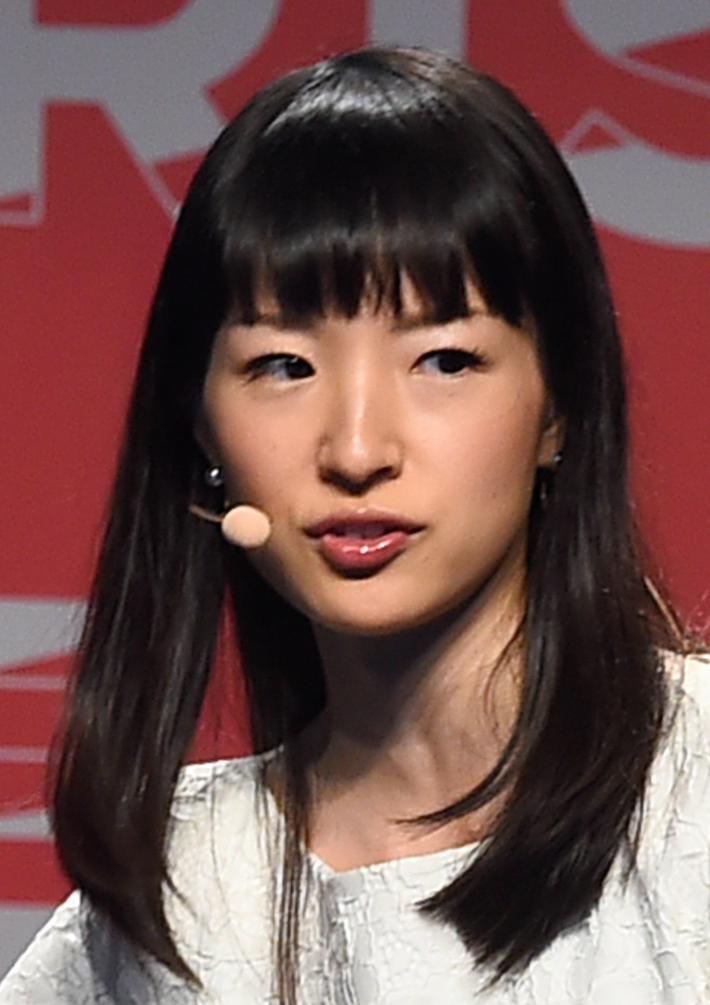
มาริเอะ คนโด

| native_name = 近藤 麻理恵
| image = Marie Kondō, 2016 (cropped).jpg
| caption = คนโดใน ค.ศ. 2016
| birth_place = โตเกียว ประเทศญี่ปุ่น
| alma_mater = มหาวิทยาลัยสตรีคริสเตียนโตเกียว
| years_active = ค.ศ. 1997–ปัจจุบัน
| known_for = การจัดบ้านด้วยวิธีการ "คมมาริ"
| notable_works = "ชีวิตดีขึ้นทุก ๆ ด้าน ด้วยการจัดบ้านแค่ครั้งเดียว"
มาริเอะ คนโด (ญี่ปุ่น|近藤 麻理恵|Kondō Marie) เป็นผู้เชี่ยวชาญด้านการจัดระเบียบภายในบ้าน นักเขียน และพิธีกรรายการโทรทัศน์ชาวญี่ปุ่น
คนโดเขียนหนังสือเกี่ยวกับการจัดระเบียบจำนวน 4 เล่ม ซึ่งมียอดขายรวมทั่วโลกหลายล้านเล่ม และแปลจากภาษาญี่ปุ่นเป็นภาษาอื่น ๆ เช่นภาษาเกาหลี|เกาหลี ภาษาจีน|จีน ภาษาสเปน|สเปน ภาษาอินโดนีเซีย|อินโดนีเซีย ภาษาอิตาลี|อิตาลี ภาษาฝรั่งเศส|ฝรั่งเศส ภาษาเยอรมัน|เยอรมัน ภาษาสวีเดน|สวีเดน ภาษาโปรตุเกส|โปรตุเกส ภาษากาตาลา|กาตาลา และภาษาอังกฤษ|อังกฤษ โดยหนังสือ "ชีวิตดีขึ้นทุก ๆ ด้าน ด้วยการจัดบ้านแค่ครั้งเดียว" () ตีพิมพ์จำหน่ายในมากกว่า 30 ประเทศ ใน ค.ศ. 2019 เน็ตฟลิกซ์ได้เผยแพร่ซีรีส์ "Tidying Up with Marie Kondo" ทำให้เธอเป็นที่รู้จักในสหรัฐและสหราชอาณาจักรอย่างมาก และเธอยังได้รับเสนอชื่อให้เข้ารับรางวัลไพรม์ไทม์เอมมีสาขาพิธีกรยอดเยี่ยมประเภทรายการเรียลลิตีโชว์หรือรายการแข่งขันในปีเดียวกัน
คนโดถูกจัดให้เป็นหนึ่งในบุคคลที่ทรงอิทธิพลมากที่สุด 100 อันดับแรกใน ค.ศ. 2015 โดยนิตยสาร"ไทม์"
== ประวัติ ==
ไฟล์:Sportsfile (Web Summit) (22790692681).jpg|thumb|คนโดใน ค.ศ. 2015 ขณะบรรยายในรายการ"ทอกส์แอตกูเกิล"
คนโดเล่าในบทสัมภาษณ์ในนิตยสาร"เดอะวอลล์สตรีทเจอร์นัล"ว่าเธอสนใจการจัดระเบียบตั้งแต่สมัยเด็ก โดยในขณะที่เพื่อนในชั้นเรียนของคนโดเล่นกีฬากันในคาบพลศึกษา ตัวเธอกลับสนใจจัดหนังสือบนชั้นวางในห้องเรียน และเธอมักจะอาสาเป็นคนจัดหนังสือในห้องเรียนเป็นประจำ ครั้งหนึ่งเธอเครียดกับการจัดระเบียบสิ่งของจนสลบไปประมาณสองชั่วโมง ขณะที่เธอกำลังฟื้นตัว เธอรู้สึกว่ามีเสียงจากภายในบอกให้ลองมองดูอีกครั้งให้ดี ก่อนที่เธอจะระลึกได้ว่าก่อนหน้านี้เธอสนใจแค่เพียงว่าจะทิ้งของชิ้นไหน แต่ที่จริงแล้วสิ่งที่เธอควรทำคือสนใจว่าของชิ้นไหนที่ควรเก็บไว้ เลือกสิ่งที่ทำให้ตัวเองรู้สึกมีความสุข นั่นคือหลักการจัดระเบียบ
เธอทำหน้าที่เป็นมิโกะในศาลเจ้าชินโตเป็นเวลาห้าปี เธอเริ่มกิจการรับให้คำปรึกษาเกี่ยวกับการจัดระเบียบเมื่ออายุได้ 19 ปี โดยในขณะนั้นเธอกำลังศึกษาด้านสังคมวิทยาที่มหาวิทยาลัยสตรีคริสเตียนโตเกียว เธอเขียนวิทยานิพนธ์ระดับปริญญาตรีเกี่ยวกับการจัดระเบียบภายในบ้านในมุมมองของสถานะเพศAihara, Hitoshi (13 May 2015). "こんまりキレイ術の心は感謝　31カ国200万部超". Nikkan Sports.
คนโดแต่งงานกับทากูมิ คาวาฮาระใน ค.ศ. 2012 โดยตอนที่ทั้งสองเริ่มคบกันนั้น คาวาฮาระทำงานในแผนกการขายที่บริษัทแห่งหนึ่งในโอซากะ ก่อนที่คาวาฮาระจะลาออกจากงานและผันตัวมาเป็นผู้จัดการให้กับคนโด ทั้งคู่มีลูกสาวสองคนได้แก่ซัตสึกิและมิโกะTonya C. Snyder. The real reasons Marie Kondo’s life-changing magic doesn't work for parents. "The Washington Post", 14 January 2016. หลังจากแต่งงานแล้วทั้งสองได้ย้ายไปอยู่โตเกียวก่อนจะย้ายไปรัฐแคลิฟอร์เนีย|แคลิฟอร์เนียในเวลาต่อมา
== วิธีคมมาริ ==
วิธีการจัดบ้านของคนโดมีชื่อเรียกว่าวิธีคมมาริ () ซึ่งย่อมาจากชื่อของเธอ วิธีคมมาริเริ่มจากการนำของทั้งหมดที่มีมารวมกัน โดยไล่เรียงไปทีละหมวดหมู่ ก่อนที่จะเลือกเก็บเฉพาะสิ่งที่กระตุ้นให้รู้สึกมีความสุข () ก่อนจะหาที่อยู่ให้กับของที่เลือกเก็บไว้ คนโดแนะนำว่าให้เริ่มจากการทิ้งอะไรก็ตามที่ไม่ได้กระตุ้นให้รู้สึกมีความสุขไปอย่างทันทีและสิ้นเชิง และพิจารณาของทุกชิ้นที่อยู่ในหมวดหมู่เดียวกัน ไม่ว่าจะก่อนหน้านี้จะอยู่ที่ใดในบ้านก็ตาม
เธอกล่าวว่าวิธีการของเธอได้รับอิทธิพลจากศาสนาชินโต การทำความสะอาดและจัดระเบียบสิ่งของนั้นสามารถพิจารณาได้ว่าเป็นการฝึกตนในหลักศาสนาชินโต ซึ่งเชื่อมโยงกับพลังและจิตวิญญาณของสิ่งของต่าง ๆ หรือ"คามิ" และครรลองการดำเนินชีวิตที่ถูกต้องหรือ"คันนางาระ" "การให้คุณค่ากับสิ่งของที่มีอยู่ การปฏิบัติกับสิ่งของว่าเป็นสิ่งที่ละทิ้งได้แต่มีคุณค่าไม่ว่าแท้จริงแล้วจะมีราคาเท่าใดก็ตาม และการจัดแสดงสิ่งของเพื่อให้เปิดเผยคุณค่าออกมา ทั้งหมดล้วนแล้วแต่เป็นวิถีการดำเนินชีวิตในแบบชินโต"
== สื่อ ==
หนังสือ "ชีวิตดีขึ้นทุก ๆ ด้าน ด้วยการจัดบ้านแค่ครั้งเดียว" ถูกดัดแปลงเป็นรายการโทรทัศน์สองตอนใน ค.ศ. 2013 ในขณะที่ตัวคนโดเองก็ได้บรรยายและปรากฏตัวทางโทรทัศน์หลายครั้ง นอกจากนี้เธอยังเผยแพร่วิดีโอสาธิตวิธีการพับเสื้อผ้าให้ดูดีที่สุดอีกด้วย
เน็ตฟลิกซ์ได้เผยแพร่ซีรีส์ "ไทดีอิงอัปวิทมาริเอะ คนโด" () โดยในแต่ละตอน คนโดจะเดินทางไปกับมาริเอะ อีดะ () ซึ่งทำหน้าที่เป็นล่าม ทั้งสองเข้าไปเยี่ยมบ้านของครอบครัวชาวอเมริกันและช่วยจัดระเบียบภายในบ้านด้วยวิธีคมมาริ เธอได้รับความนิยมอย่างมากจากซีรีส์ดังกล่าว โดยผู้ใช้อินเทอร์เน็ตได้ทำอินเทอร์เน็ตมีมเกี่ยวกับเธอเป็นจำนวนมาก มีมหนึ่งที่เป็นคลิปขณะที่เธอกำลังพูดว่า "ฉันชอบความยุ่งเหยิง" ถูกจัดให้เป็นหนึ่งในมีมที่ดีที่สุด 10 อันดับแรกแห่ง ค.ศ. 2019 โดยนิตยสาร"ไทม์"
== อ้างอิง ==
== แหล่งข้อมูลอื่น ==
*
*
หมวดหมู่:บุคคลที่เกิดในปี พ.ศ. 2527
หมวดหมู่:บุคคลที่ยังมีชีวิตอยู่
หมวดหมู่:นักเขียนชาวญี่ปุ่น
หมวดหมู่:ผู้มีชื่อเสียงทางโทรทัศน์ชาวญี่ปุ่น
หมวดหมู่:ชาวญี่ปุ่นในสหรัฐ
หมวดหมู่:บุคคลจากโตเกียว
หมวดหมู่:ศาสนาชินโต